Pergamon

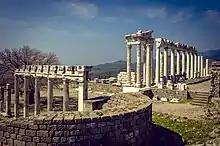
The Traianeum

The well-preserved dates from the Hellenistic period and had space for around 10,000 people, in 78 rows of seats. At a height of 36 metres, it is the steepest of all ancient theatres. The seating area ("koilon") is divided horizontally by two walkways, called "diazomata", and vertically by stairways into seven sections in the lowest part of the theatre and six in the middle and upper sections. Below the theatre is a and up to terrace, which rested on a high retaining wall and was framed on the long side by a stoa. Coming from the Upper market, one could enter this from a tower-building at the south end. This terrace had no space for the circular orchestra, which was normal in a Greek theatre, so only a wooden stage building was built which could be taken down when there was no performance taking place. Thus, the view along the terrace to the Temple of Dionysos at the northern end was unimpeded. A marble stage building was only built in the 1st century BC. Additional theatres were built in the Roman period, one in the Roman new city and the other in the sanctuary of Asclepius.